Cuban carnival

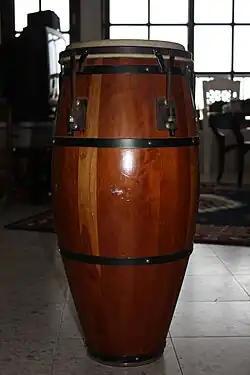
Cuban Tumbadora.

These descriptions also coincide with the visual representations of the Carnivals, during the 19th century, by artists such as Víctor Patricio de Landaluze and Federico Miahle; where frequently appear some cylindrical drums with a nailed hide on the top, performed between the legs of the standing drummer, in a very similar way as the yuka drums are played even today. In numerous prints of Landaluze and Miahle about the Carnival festivities, we can observe some musical instruments, like drums and horns, that were utilized at that time. In a famous Miahle print from 1855, called Three Kings Days, we can see a drummer to the left side, playing a cylindric drum between his legs, and another man at the back, with a hat, blowing a curved horn.